Cuyahoga Valley National Park

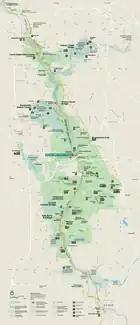
Park map (click on map to enlarge)

The Hopewell Culture inhabited the area by ~200AD and constructed the Everett Mound near Everett within the park.